Navajo trading posts

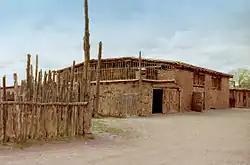
Hubbell Trading Post, Ganado, Arizona.

Navajo trading posts flourished on the Navajo Indian Reservation in Arizona, New Mexico, and Utah from 1868 until about 1970. Trading posts, usually owned by non-Navajos, were the origin of many populated places on the reservation. They were often the center of commercial, cultural, and social life for the Navajos. At their peak in the first half of the 20th century about 100 trading posts were scattered around the reservation. The most important items traded and sold by the Navajo to the traders were wool, sheep and goat skins, and woven textiles. The most important items purchased by the Navajo at the trading posts were flour, sugar, coffee, tobacco, cloth, and canned goods. In the late 20th century, most trading posts were replaced by Navajo-owned businesses, shopping centers, and convenience stores.